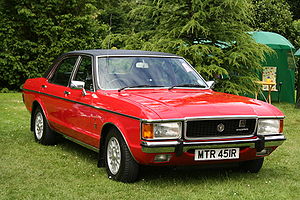
Ford Granada (Europa) / Granada Mark I (1972-77)
Granada Mark I
Ford Granada var modelbetegnelsen for en europæisk Ford-model i den høje mellemklasse. Den fandtes i fire karrosseriversioner: 2- og 4-dørs sedan, 2-dørs coupé og 5-dørs stationcar. Modellen fandtes i tre generationer benævnt Mark I, Mark II og Mark III, hvoraf sidstnævnte dog kun var på markedet på de britiske øer, mens den i resten af Europa gik under navnet Ford Scorpio.